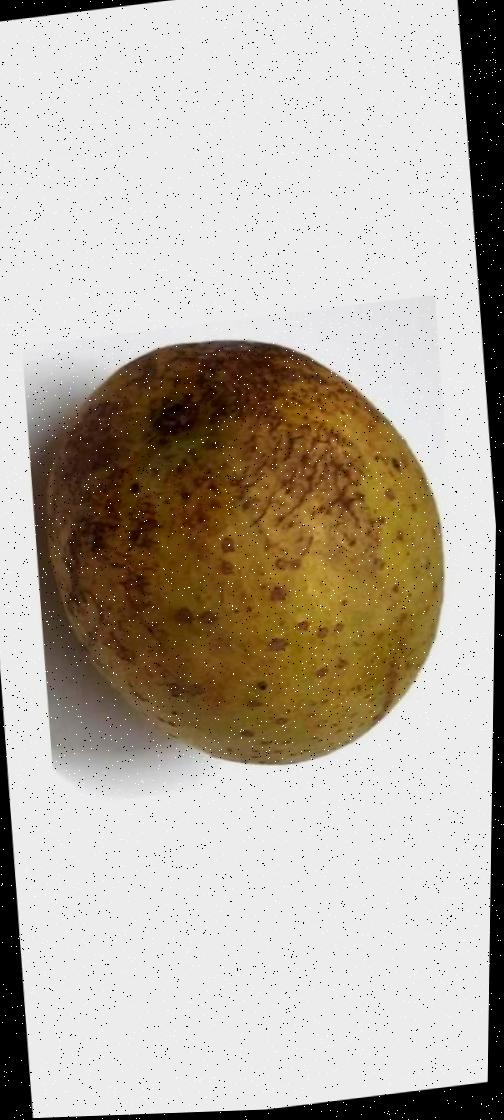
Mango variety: Gourmoti